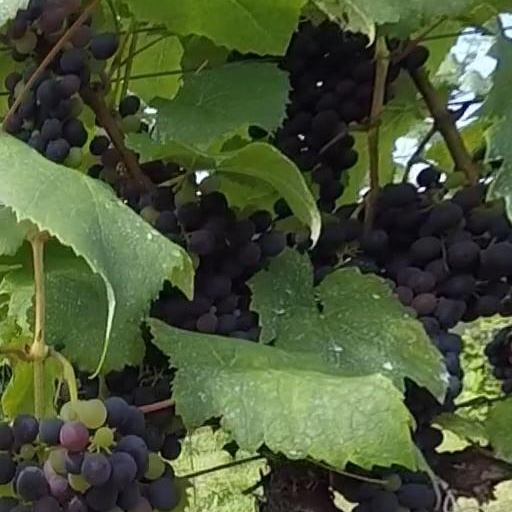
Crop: grape